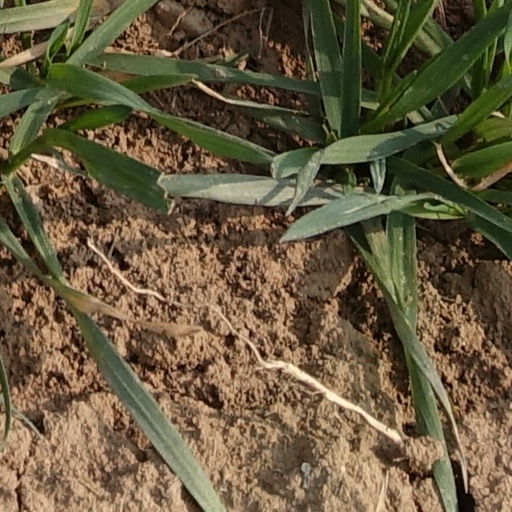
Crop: wheat